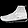
Label: Sneaker